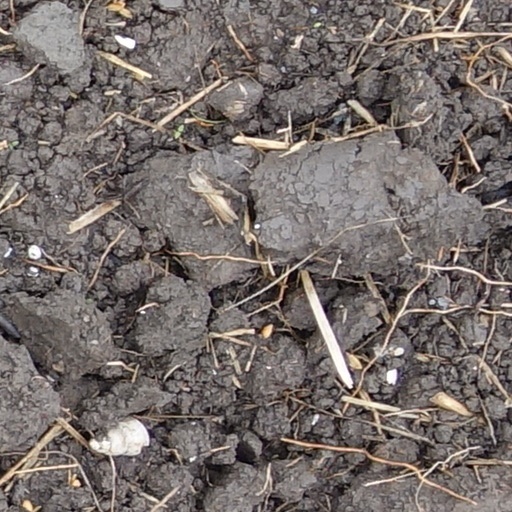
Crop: wheat